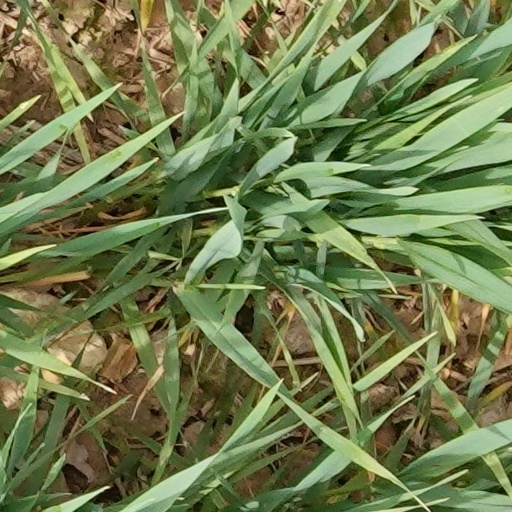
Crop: wheat